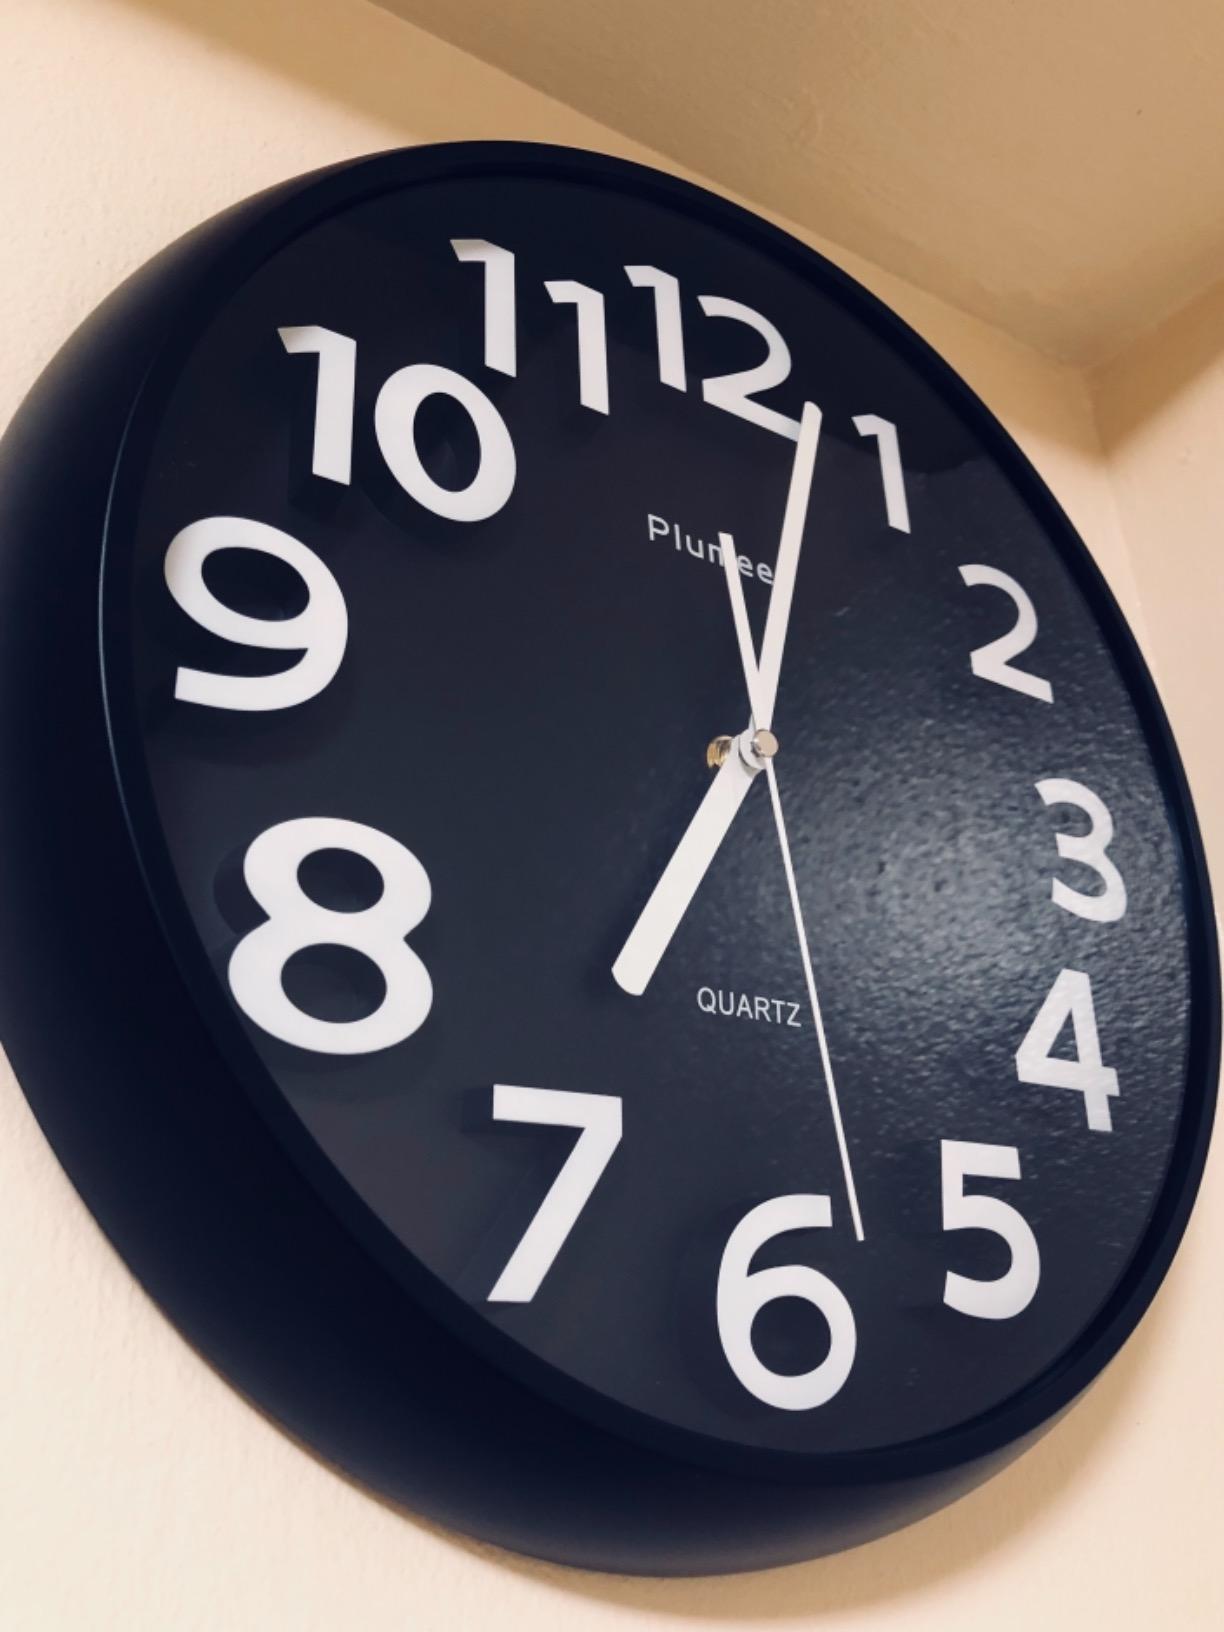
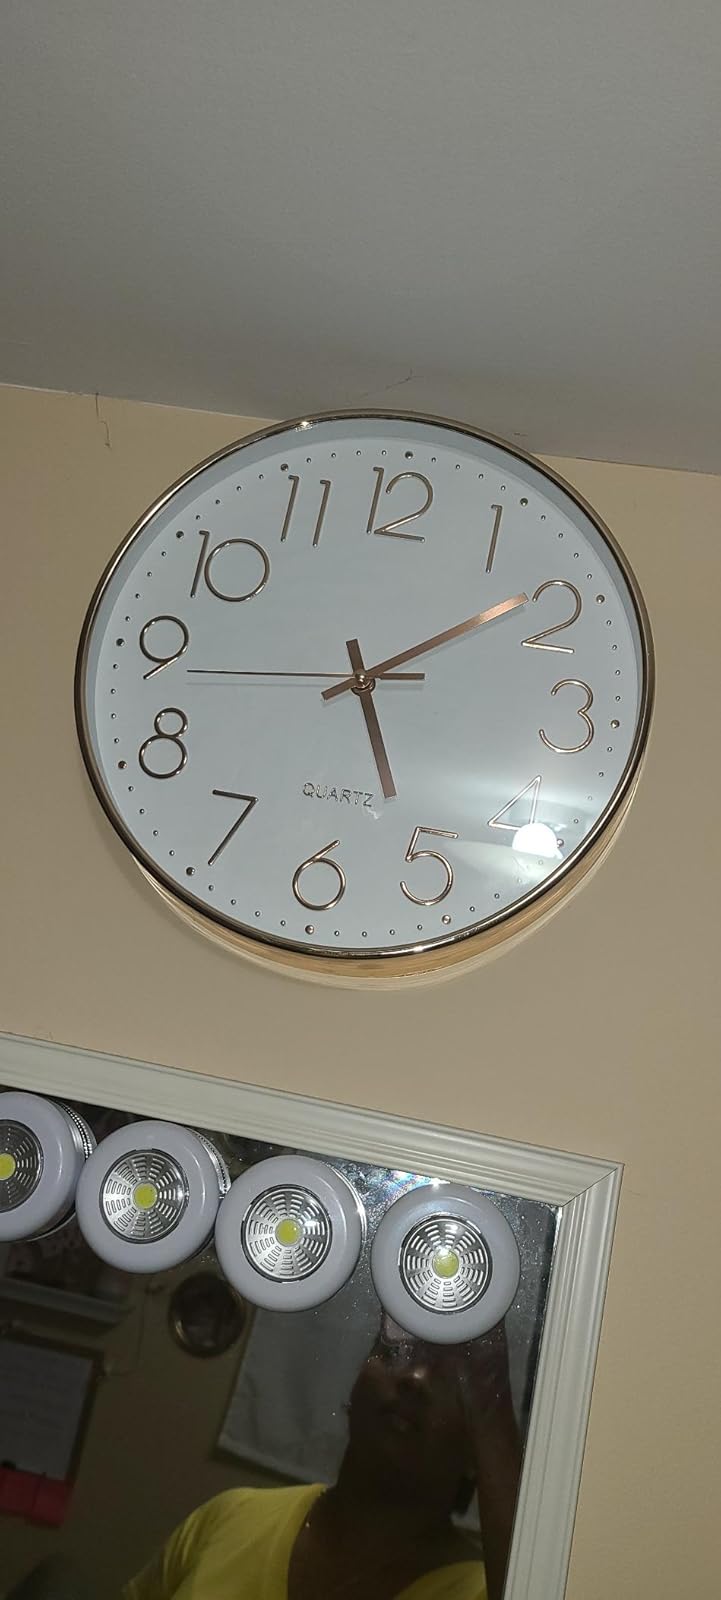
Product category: clock
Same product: no